Las Ventas de San Julián

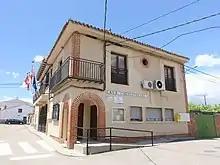
Las Ventas de San Julián

Las Ventas de San Julián is a municipality located in the province of Toledo, Castile-La Mancha, Spain. According to the 2006 census (INE), the municipality has a population of 233 inhabitants.